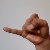
The image shows a hand gesture representing the letter 'J' in Indian Sign Language.